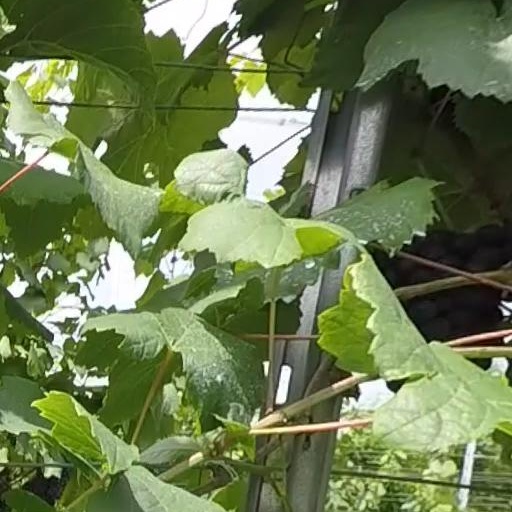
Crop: grape